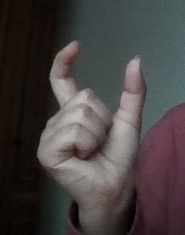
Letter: nun